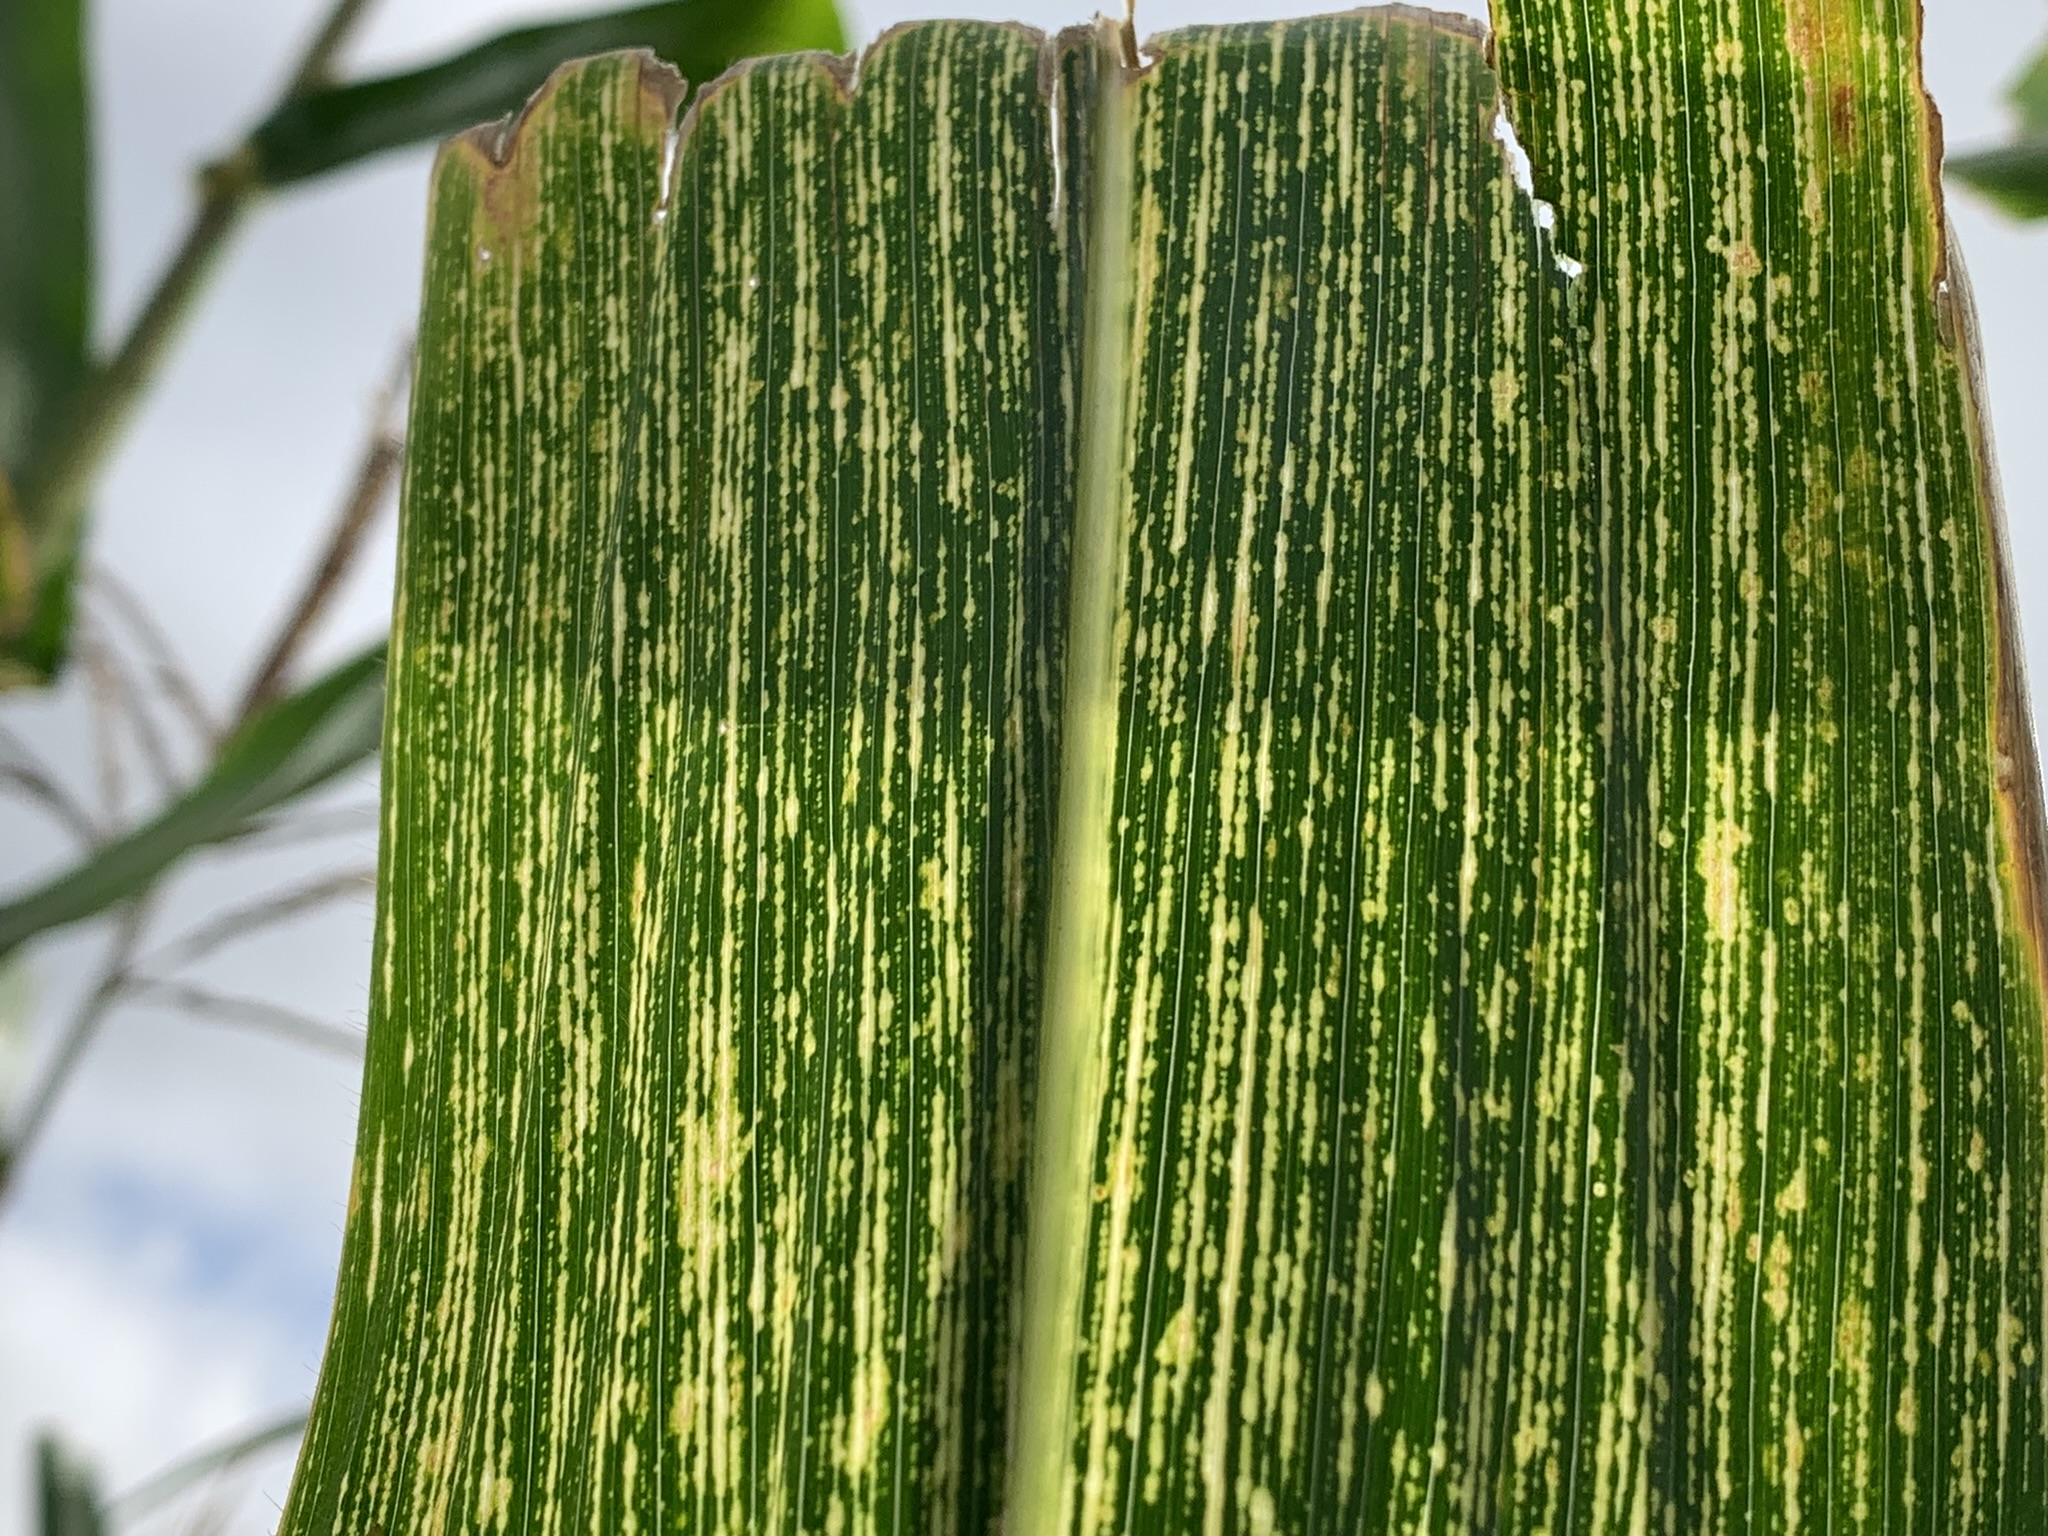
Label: MSV